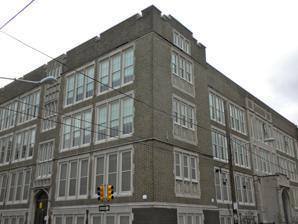
Building: James R. Ludlow School
Country: United States of America
Year built: 1927
United States historic place James R. Ludlow School U.S. National Register of Historic Places James R. Ludlow School, August 2010 Show map of Philadelphia Show map of Pennsylvania Show map of the United States Location 550 W. Master St., Philadelphia, Pennsylvania Coordinates 39°58′21″N 75°08′45″W / 39.9725°N 75.1459°W / 39.9725; -75.1459 Area 2 acres (0.81 ha) Built 1926–1927 Architect Irwin T. Catharine Architectural style Late Gothic Revival MPS Philadelphia Public Schools TR NRHP reference No. 88002296 Added to NRHP November 18, 1988 The James R. Ludlow School is an historic American K-8 elementary school within the School District of Philadelphia. It is located in the Yorktown neighborhood of Philadelphia, Pennsylvania . The building was added to the National Register of Historic Places in 1988. History and architectural features The school building is a Gothic Revival structure that was designed by architect Irwin T. Catharine (1883–1944) and built between 1926 and 1927. It is a heavily constructed, three-story brick building, nine bays wide with projecting end bays, and was created in the Late Gothic Revival -style. Like many similarly-designed Gothic Revival schools in Philadelphia, it features rib vault , heavily tiled corridors, and a stone entrance pavilion with a Tudor-arched opening. The school was named for the Honorable James Reilly Ludlow, or “Judge Ludlow” (1825-1886), president judge of the Court of Common Pleas, No. 3, in Philadelphia, Pennsylvania, and a graduate of the University of Pennsylvania. The building was added to the National Register of Historic Places in 1988. Ludlow School is located near the National Shrine of St. John Neumann , and near Philadelphia’s up-and-coming Fishtown neighborhood. St. John Neumann was a Bishop of Philadelphia who largely organized and expanded Philadelphia's diocesan school system. References